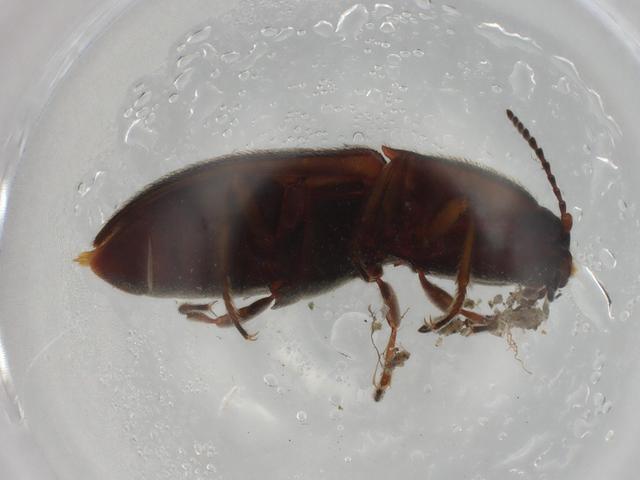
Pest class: clickbeetles_wireworms